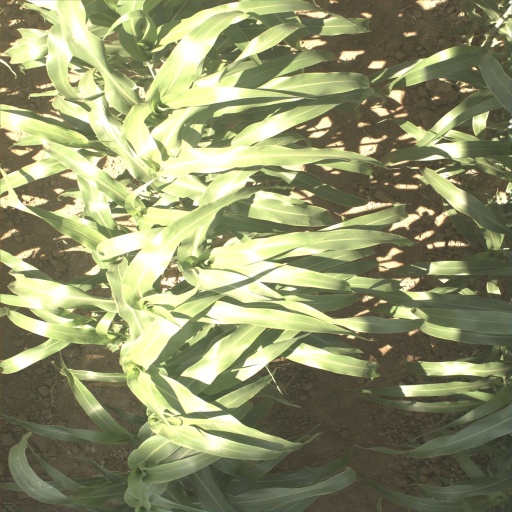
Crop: sorghum